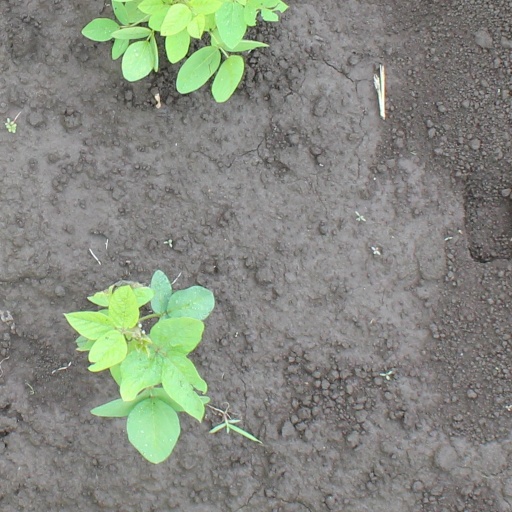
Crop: soybean